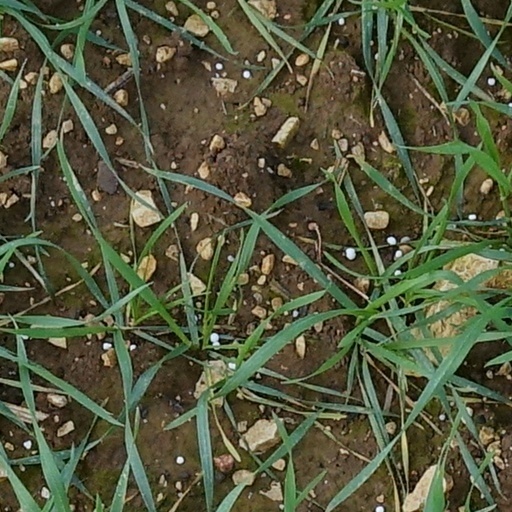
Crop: wheat